Croatia during World War I

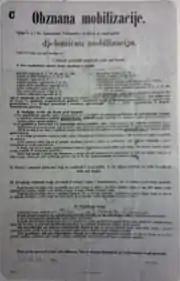
Proclamation of mobilization in Croatia, 1914

Inter-ethnic tensions in Croatia increased following the assassination of Archduke Franz Ferdinand in Sarajevo on 28 June. The evening of the assassination, Croats held commemorative parades and gatherings, carrying pictures of the fallen heir to the throne and Croatian flags adorned with black flora. Members of the Party of Rights were angered by his assassination as Franz Ferdinand had expressed sympathy for Croatian interests in the past. Members of the Party of Rights used some minor provocation and the atmosphere of bitterness to orchestrate anti-Serb demonstrations. After someone threw stones at the commemorative parade, the party's followers demolished Serb-owned stores and cafés, as well as the gathering places of pro-Yugoslav politicians. MPs of the ruling Croatian-Serbian Coalition were physically attacked. Members of the Social Democratic Party of Croatia and Slavonia held a protest against this violence. At the same time with large anti-Serbian riots in Vienna, Budapest and serious incidents in Condominium of Bosnia and Herzegovina, where many were wounded and murdered, conflict with the Yugoslav oriented citizens and associations, and Serbian associations and clubs, occurred in many Croatia towns. It was then when the building of the Serbian society "Dušan silni" in Dubrovnik was destroyed. This was all triggered by the fact that Franz Ferdinand's assassin, Gavrilo Princip, was an ethnic Serb. Riots were reported in Zadar, Metković, Bjelovar, Virovitica and Konavle, where protesters burned the Serbian flag. In Đakovo and Slavonski Brod, riots become so violent that the Austro-Hungarian Army was asked to intervene. In addition, a curfew was imposed Petrinja. In Vukovar and Zemun, the police managed to prevent more clashes. Most Serbs in Croatia approved the assassination. Cases of provocation, such as showing images of King Peter, joy, insults and celebrations, were reported. Fourteen Serbs were arrested in Zadar for celebrating the assassination. Some pro-Yugoslav politicians, such as Ante Trumbić and Frano Supilo, decided to emigrate to avoid prosecution. The Croatian sculptor and architect Ivan Meštrović emigrated to the United States.